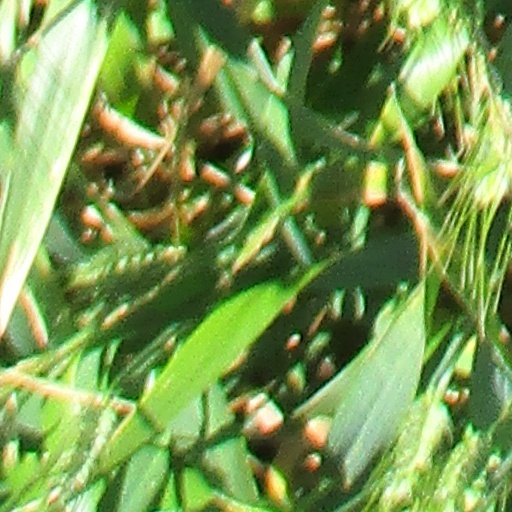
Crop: wheat